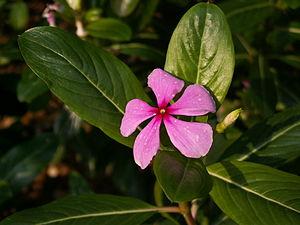
Cet article recense les timbres de France émis en 2000 par La Poste.